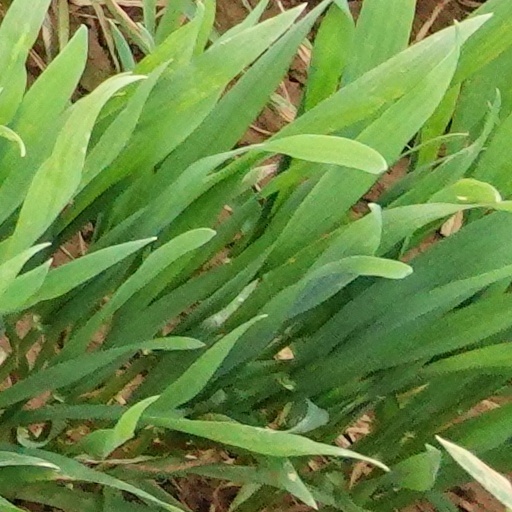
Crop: wheat